Yugo & Lala 2

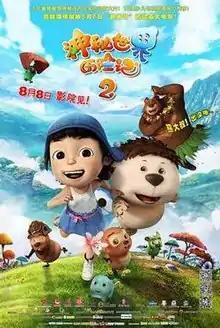

Yugo & Lala 2 is a 2014 Chinese animated family adventure film directed by Wang Yunfei. It's a sequel of "Yugo & Lala" (2012) and was followed by 2016's "Yugo & Lala 3".